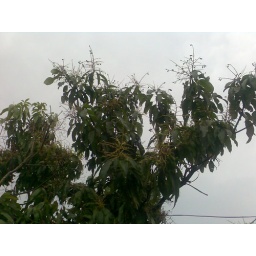
The beautiful mango tree in front of our house